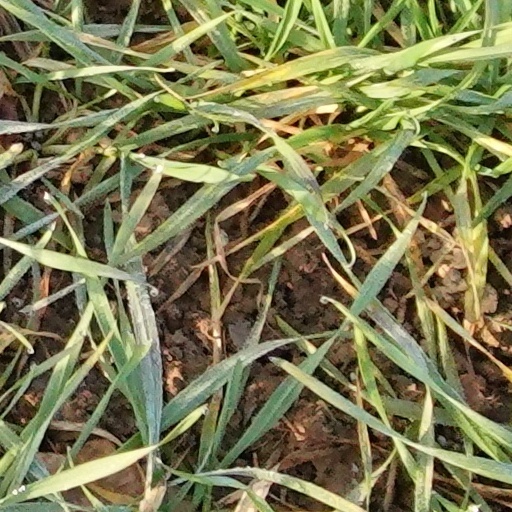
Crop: wheat